Inscription stones of Bengaluru

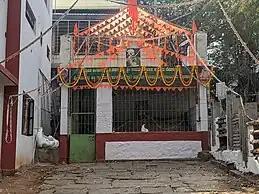

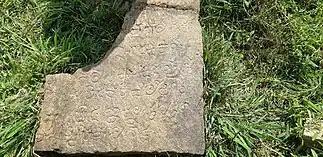
Kalnadu 10th century CE inscription

Historical inscriptions are widespread across numerous localities around the city. They indicate the antiquity of human presence and the history of multiple modern settlements. They often also contribute to toponymical studies of these areas.